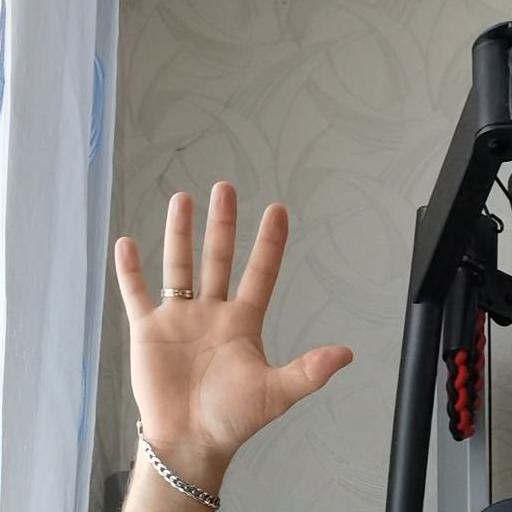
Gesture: palm